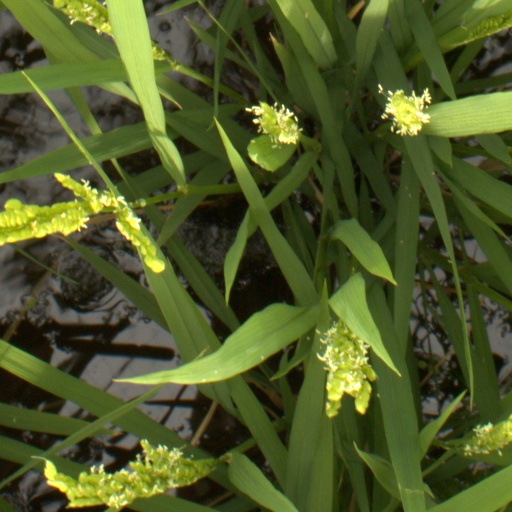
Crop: rice